The Awkward Age (film)

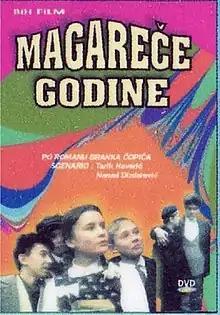
Theatrical release poster

The Awkward Age is a 1994 Bosnian drama film directed by Nenad Dizdarević. The film was selected as the Bosnian entry for the Best Foreign Language Film at the 67th Academy Awards, but was not accepted as a nominee.